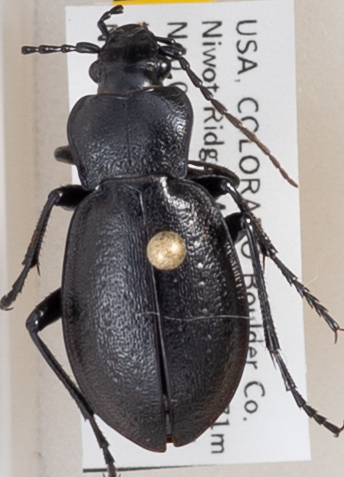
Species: Carabus taedatus
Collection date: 2022-07-26
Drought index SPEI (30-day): -0.05
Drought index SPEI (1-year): -0.966
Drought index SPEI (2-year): -1.19